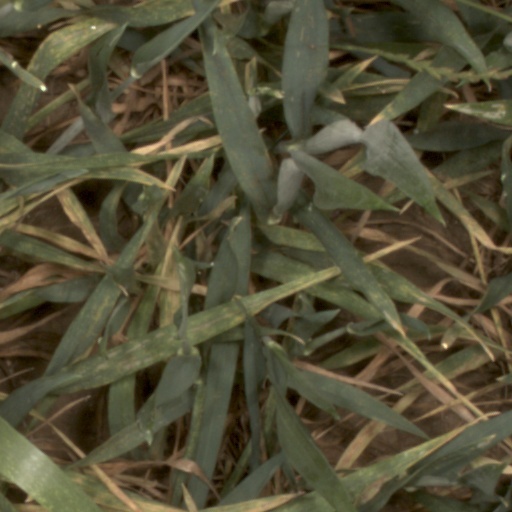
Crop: wheat